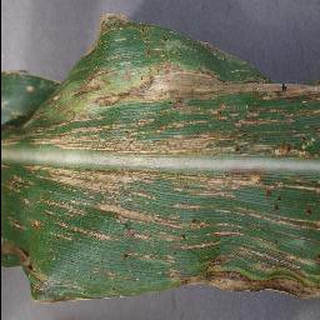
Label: corn_cercospora_leaf_spot